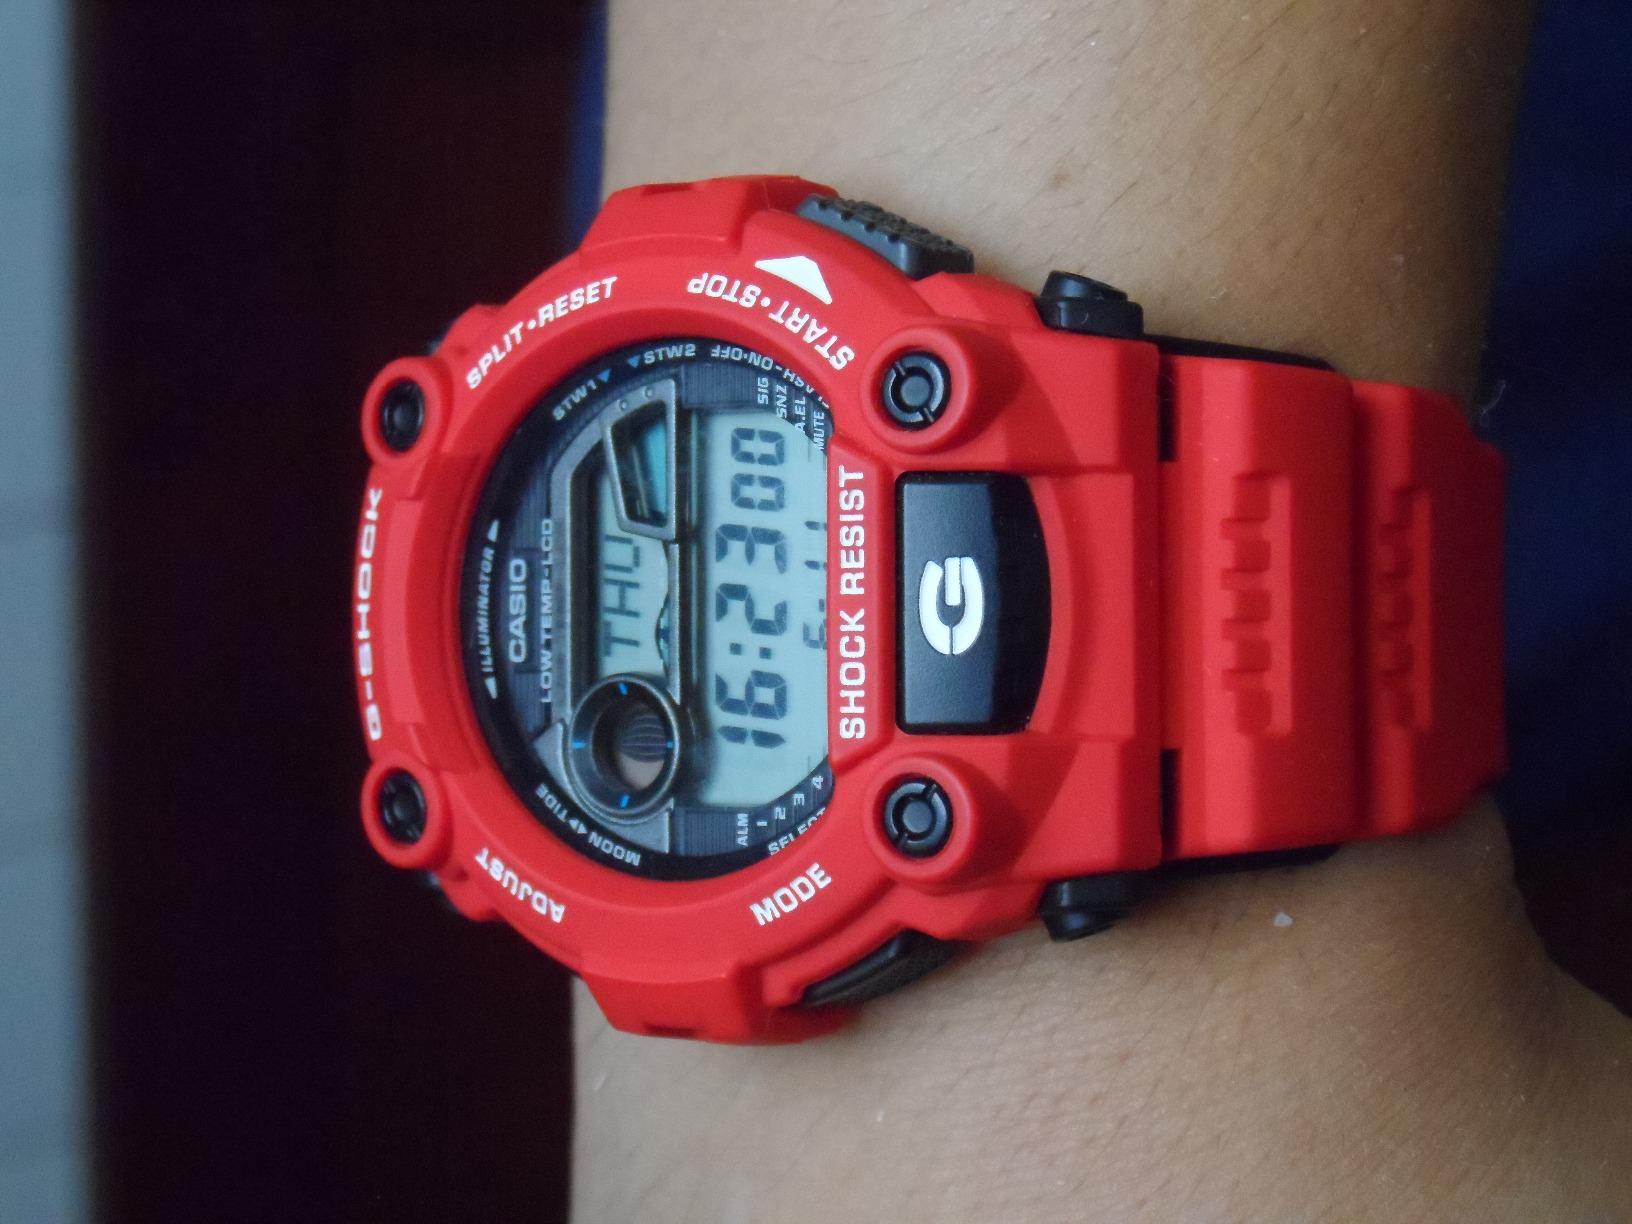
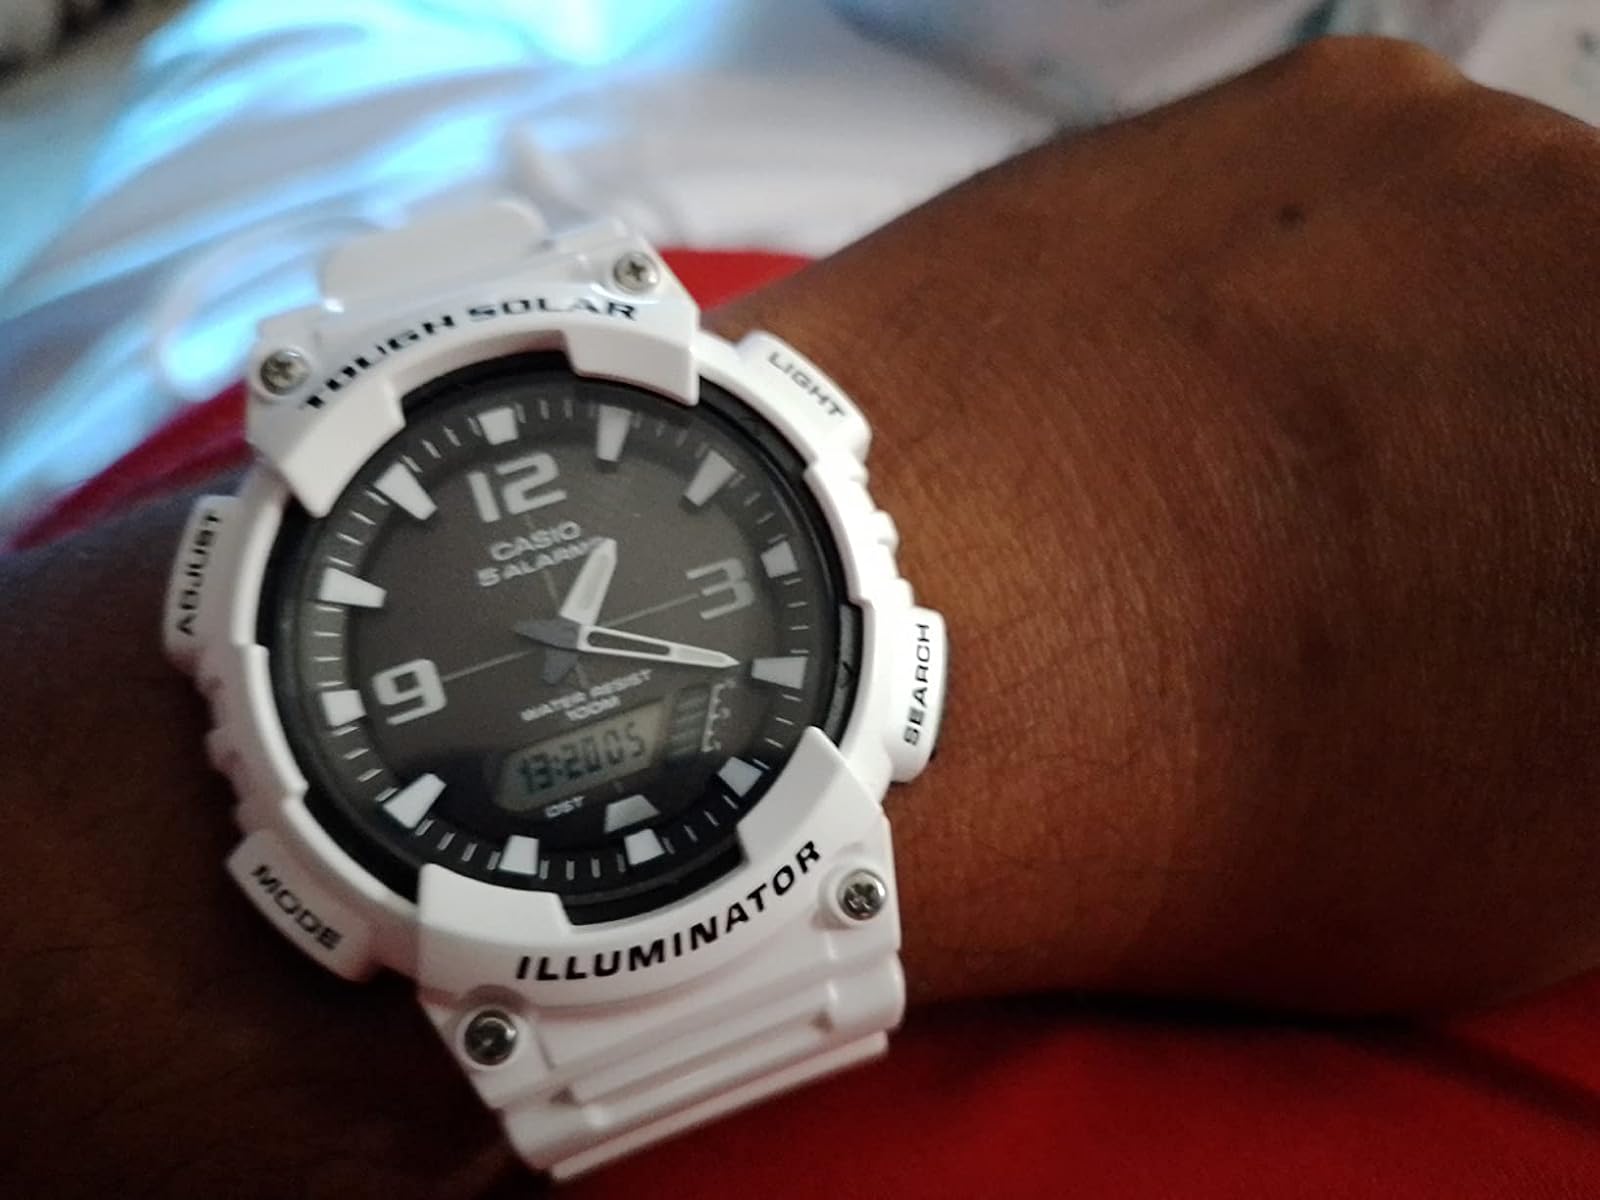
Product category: accessories_watch
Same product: no